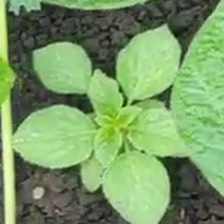
Weed species: Lamber_Quarter_plant(Chenopodium )